Phlebolith

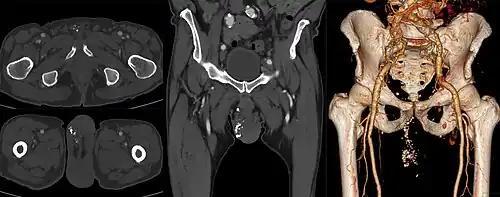
Phleboliths (seen as punctiform calcifications) in the scrotum of an individual with varicocoele.

A phlebolith is a small local, usually rounded, calcification within a vein. These are very common in the veins of the lower part of the pelvis, and they are generally of no clinical importance. When located in the pelvis they are sometimes difficult to differentiate from kidney stones in the ureters on X-ray.